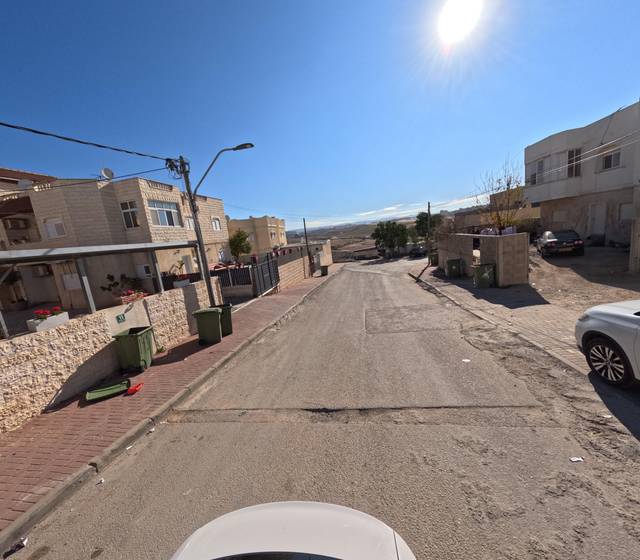
Region: Israel
Coordinates: 31.386, 34.771